Lancair Legacy

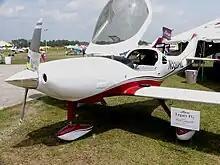
Lancair Legacy FG

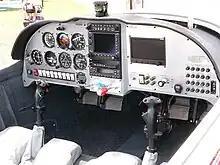
Legacy FG instrument panel

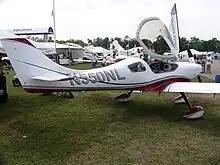
Legacy FG

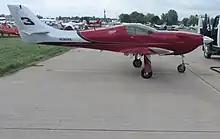
Lancair Super Legacy 550 Twin Turbo

The Lancair Legacy, a modernized version of the Lancair 320, is a low-wing two-place retractable-gear composite monoplane manufactured by the American company Lancair. It is available as a kit that cost US$71,500 in 2011. There is also a fixed-gear version, the Legacy FG. The retractable version of the Legacy cruises at 276 mph at 8,000 ft and the fixed gear version cruises at 215 mph.